Nyein Chan Aung

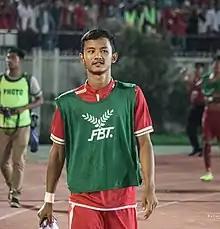
Nyein Chan Aung in 2019

Nyein Chan Aung (born 18 August 1996) is a Burmese professional footballer who plays as an attacking midfielder or a winger for the Myanmar national team. He was called up to national senior team in 2014 and scored a goal on his debut against Maldives national football team in 2014 AFC Challenge Cup.